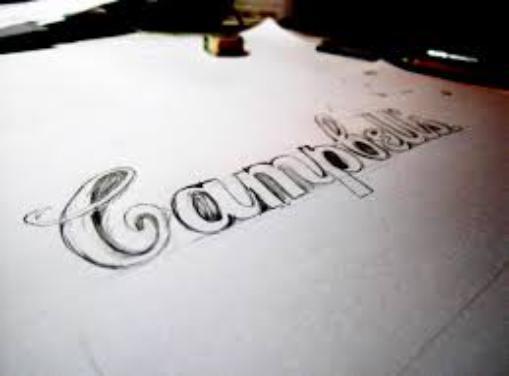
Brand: Campbells
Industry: Food